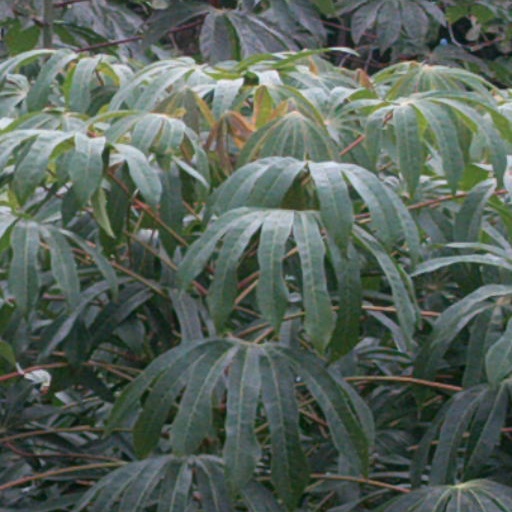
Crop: cassava